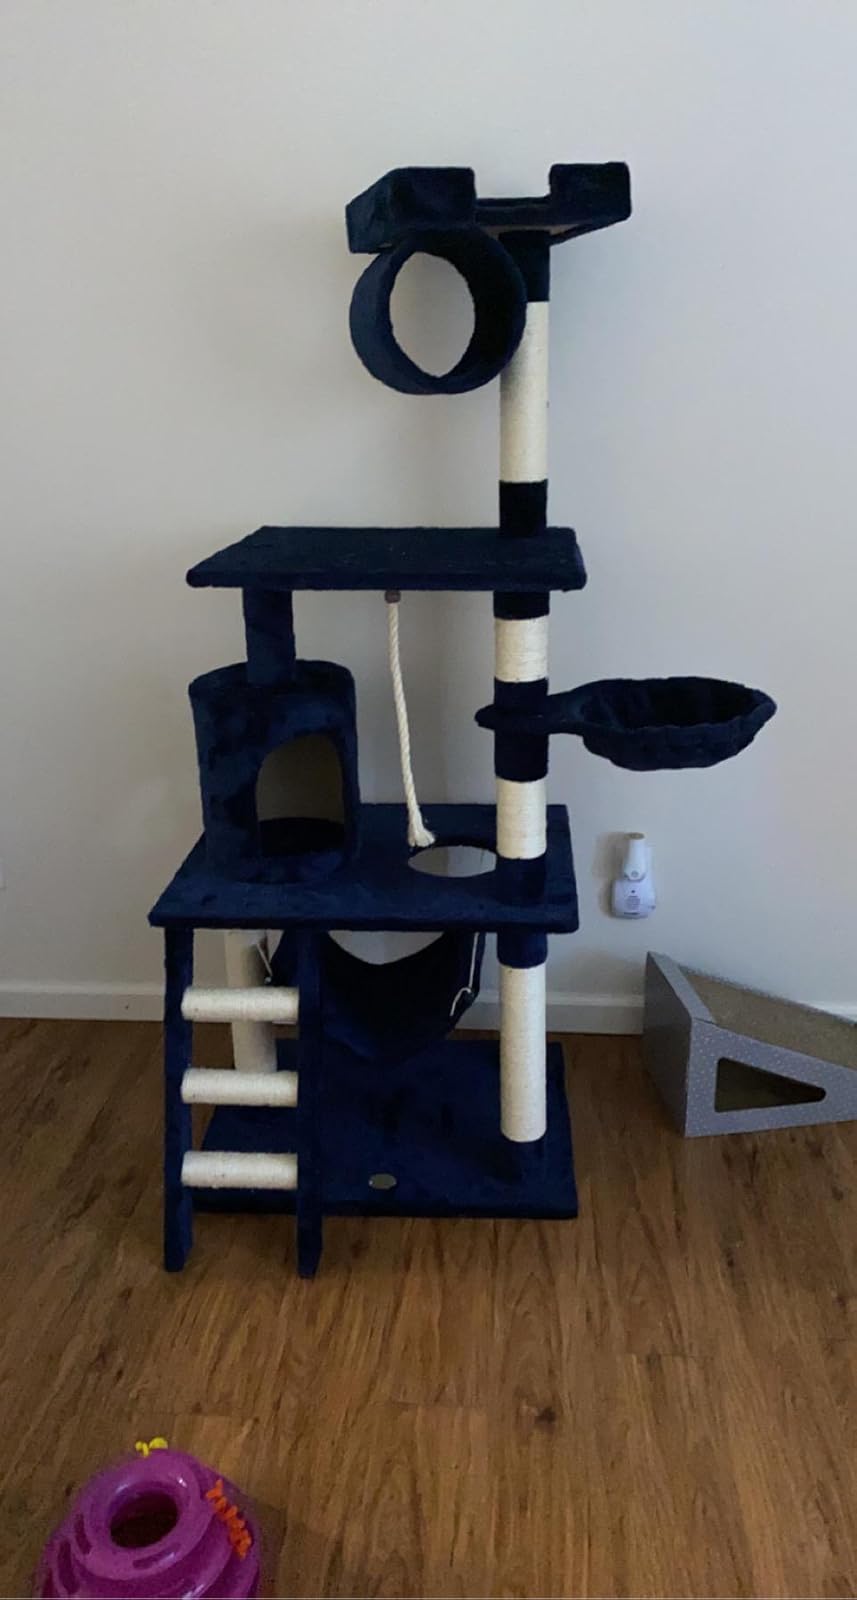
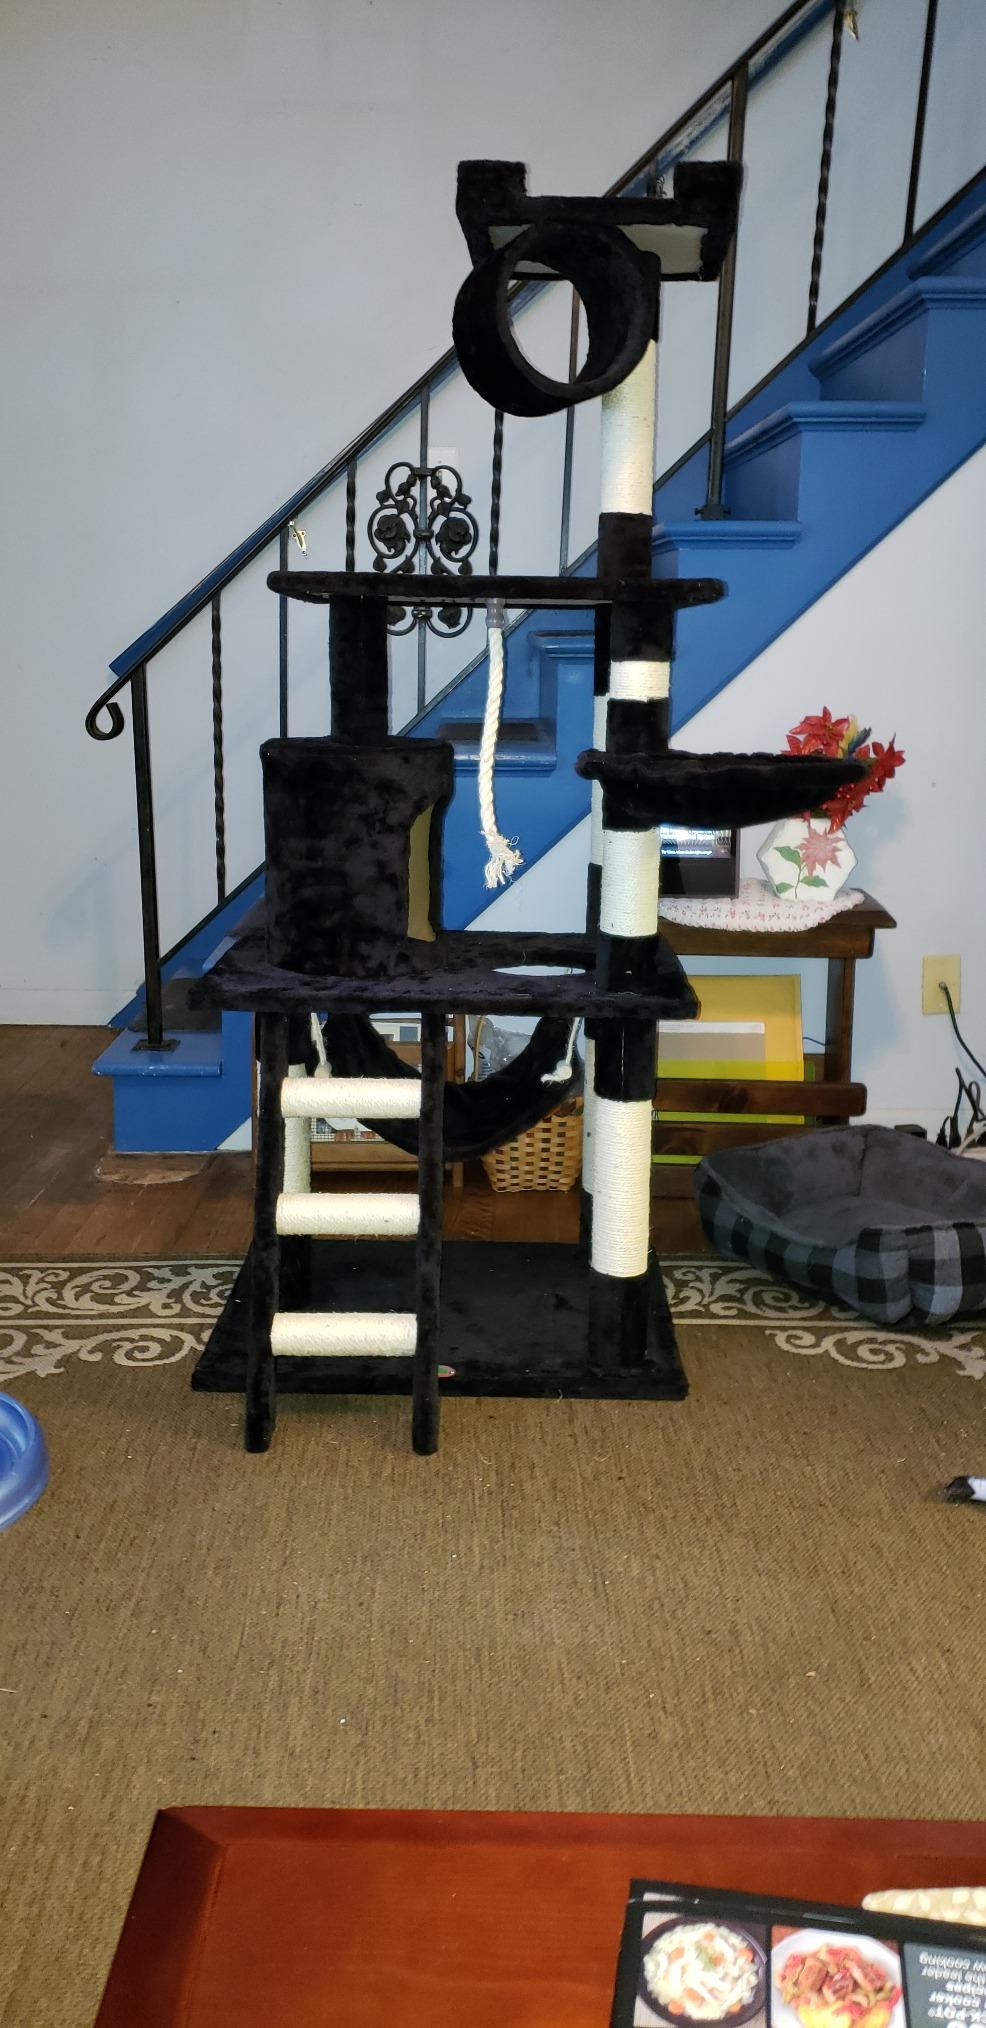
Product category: items_cat tree
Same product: no